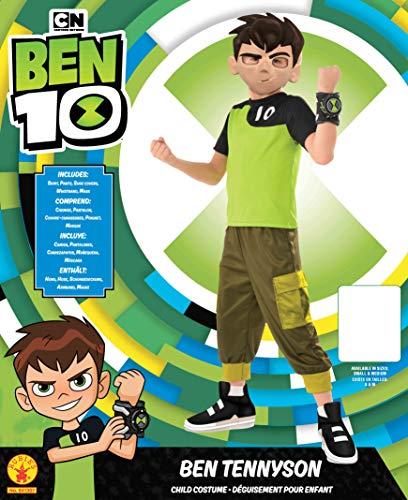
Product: Rubie's Tennyson Ben10Ben Boys Costume
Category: Clothing, Shoes & Jewelry | Costumes & Accessories | Kids & Baby | Boys | Costumes
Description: Includes: Top, Shorts W.Pockets, Foam Watch And Mask.
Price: $27.11 - $44.99